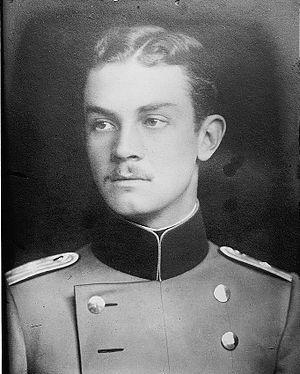
Victoria-Louise Adélaïde Mathilde Charlotte de Prusse fut princesse de Prusse et d'Allemagne et, par son mariage, duchesse de Brunswick et princesse de Hanovre, née le 13 septembre 1892 à Potsdam, en Prusse, et morte le 11 décembre 1980 à Hanovre, Basse-Saxe. Unique fille du Kaiser Guillaume II d'Allemagne et épouse du duc Ernest-Auguste de Brunswick, elle est la dernière duchesse de Brunswick.
La descendance de Christian IX désigne ici l'ensemble des nombreux descendants du roi de Danemark Christian IX, et de son épouse Louise de Hesse-Cassel.